Thorfinn the Mighty

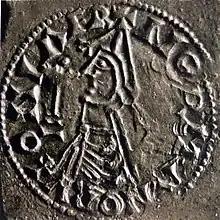
A coin from the reign of Olaf Haraldsson of Norway dated 1023–28.

The death of Einar did not end the dispute over Sumarlidi's third of the islands. Brusi considered that it belonged to him, as he and Einar had agreed when Thorfinn received a third of the islands. Thorfinn thought that the islands should be divided equally. However, Thorfinn could count on the assistance of his grandfather, King Malcolm, while Brusi had only the forces he could raise from his share of the islands, making any conflict a very unequal one. Brusi went to Norway to have King Olaf judge the dispute, and Thorfinn joined him there. Brusi surrendered the earldom to Olaf, who granted a third to each brother, and kept a third for himself. Thorfinn attempted to use his relationship with the King of Scots as a means to avoid acknowledging Olaf as his overlord in Orkney and Shetland, but Olaf threatened to appoint another to rule Thorfinn's share. Following Thorkel Fosterer's advice, Thorfinn agreed to Olaf's settlement. After Thorfinn left Norway, Olaf gave Brusi the disputed third to rule on his behalf, but kept Brusi's son Rognvald in Norway as a hostage. These events have been dated to 1021.